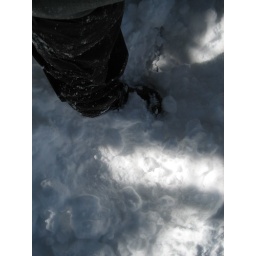
Sunny, busy Saturday with blue sky and highs in the 20s.  Busy, sunny, Saturday with highs in 20s.  Busy, sunny, Saturday with highs in 20s.